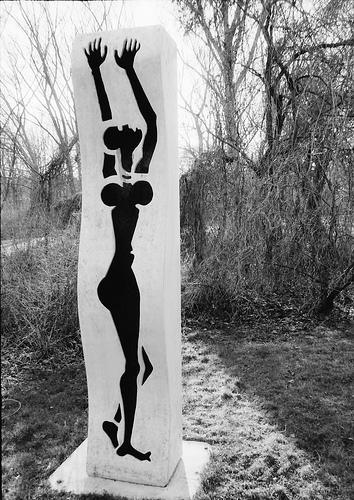
Weather: snow or frosty